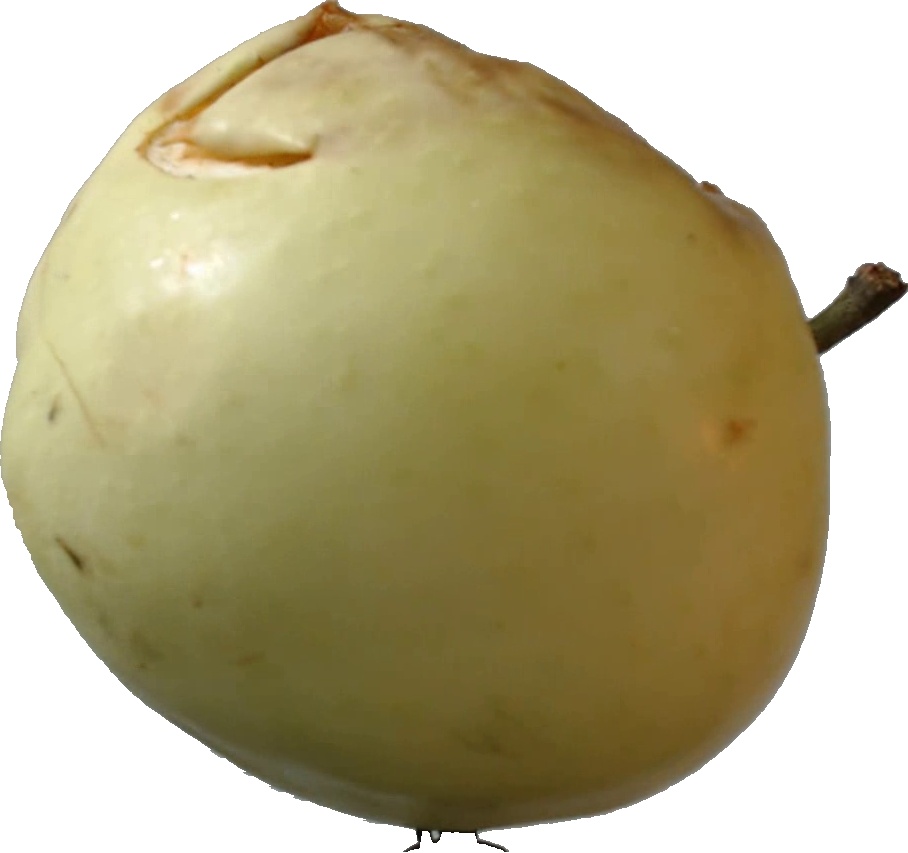
Label: apple_hit_1